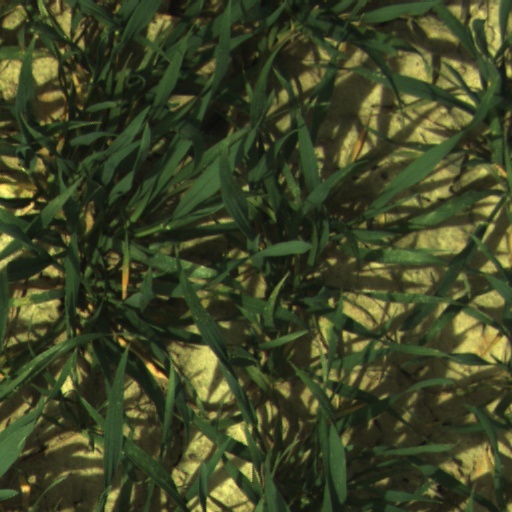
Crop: wheat